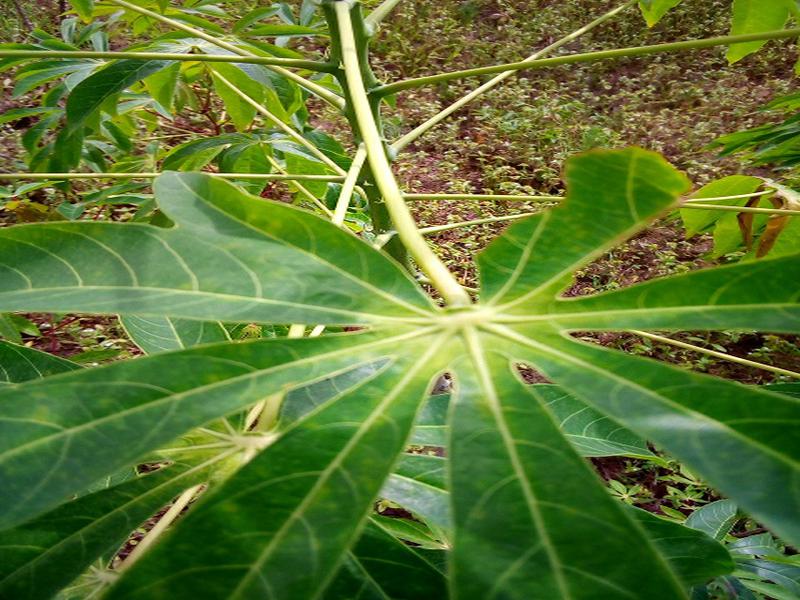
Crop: cassava
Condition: healthy